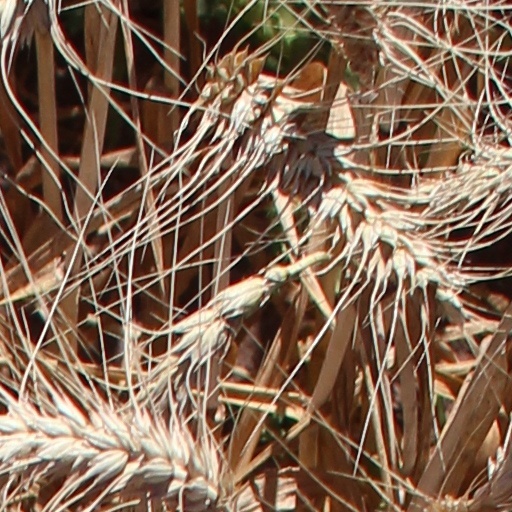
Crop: wheat